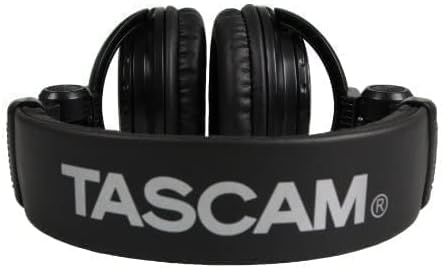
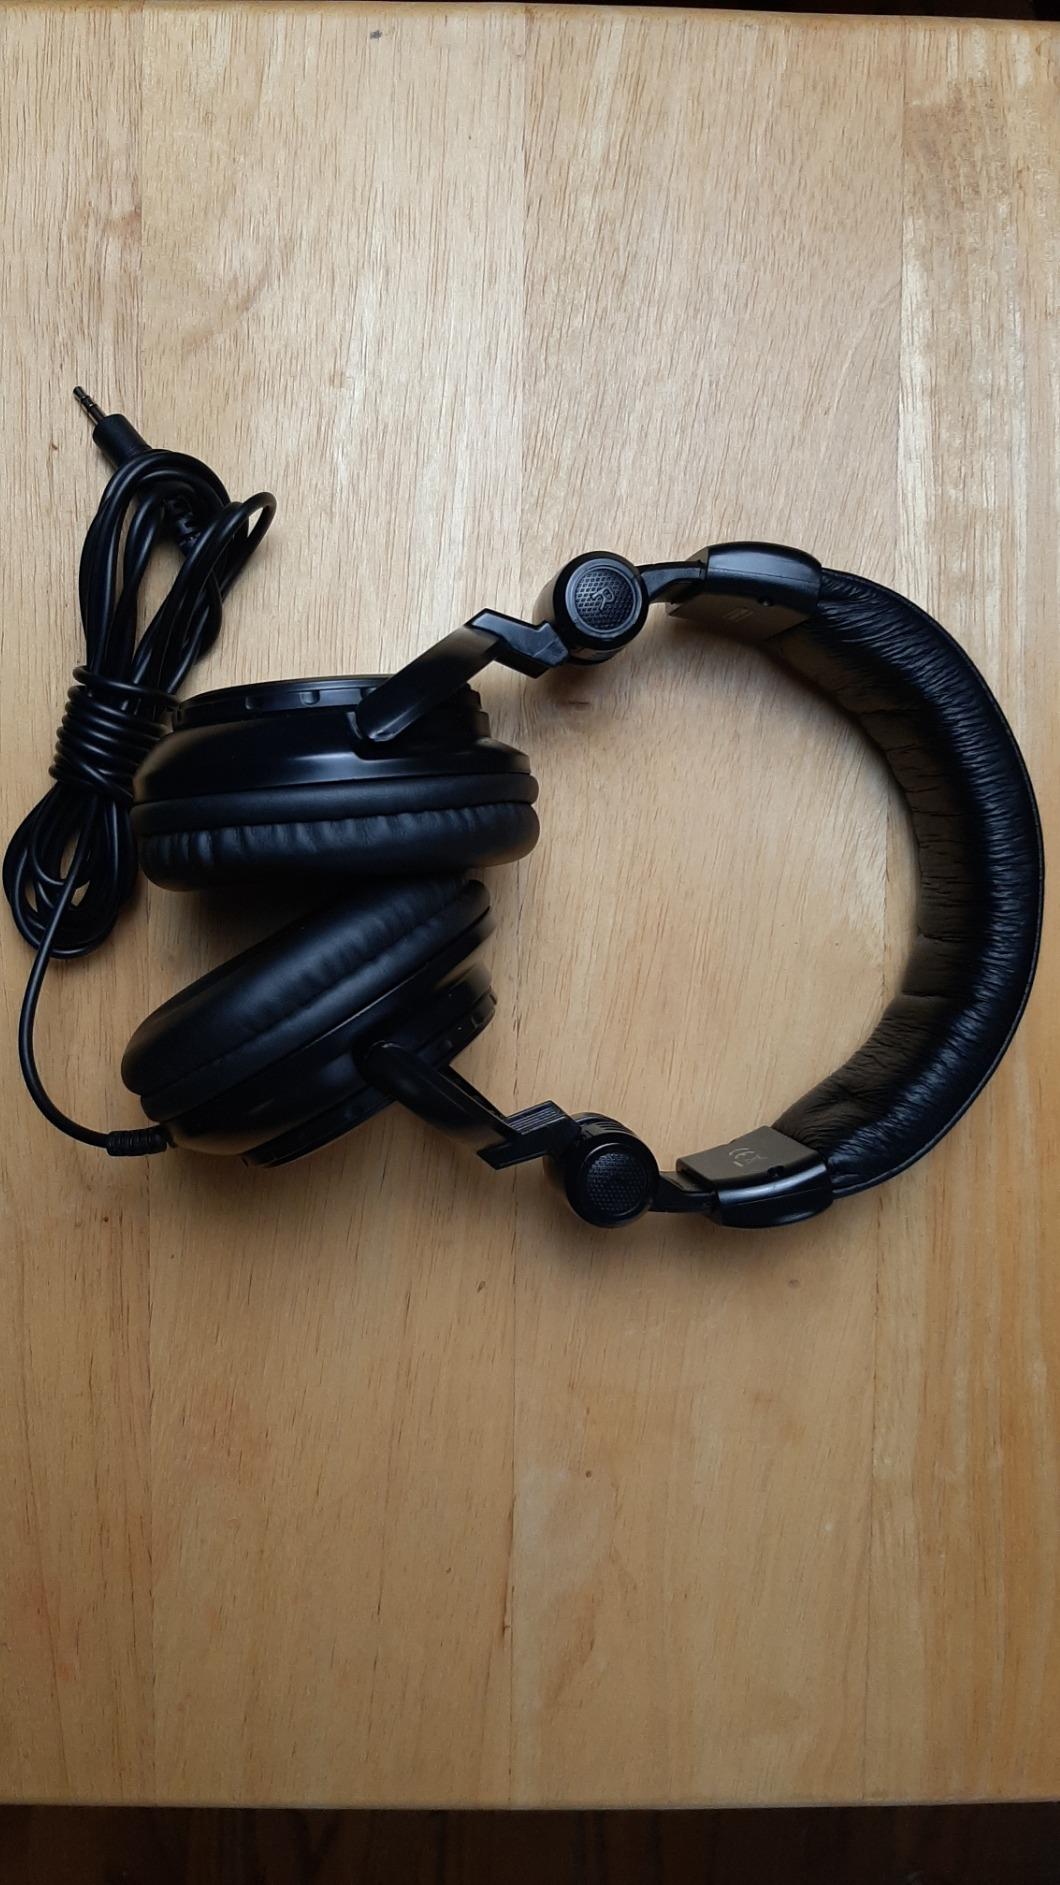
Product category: headphones
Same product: yes